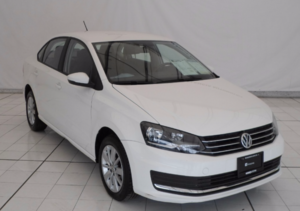
La Volkswagen Vento est une automobile de la marque allemande Volkswagen. Elle a été produite de 1992 à 1998.